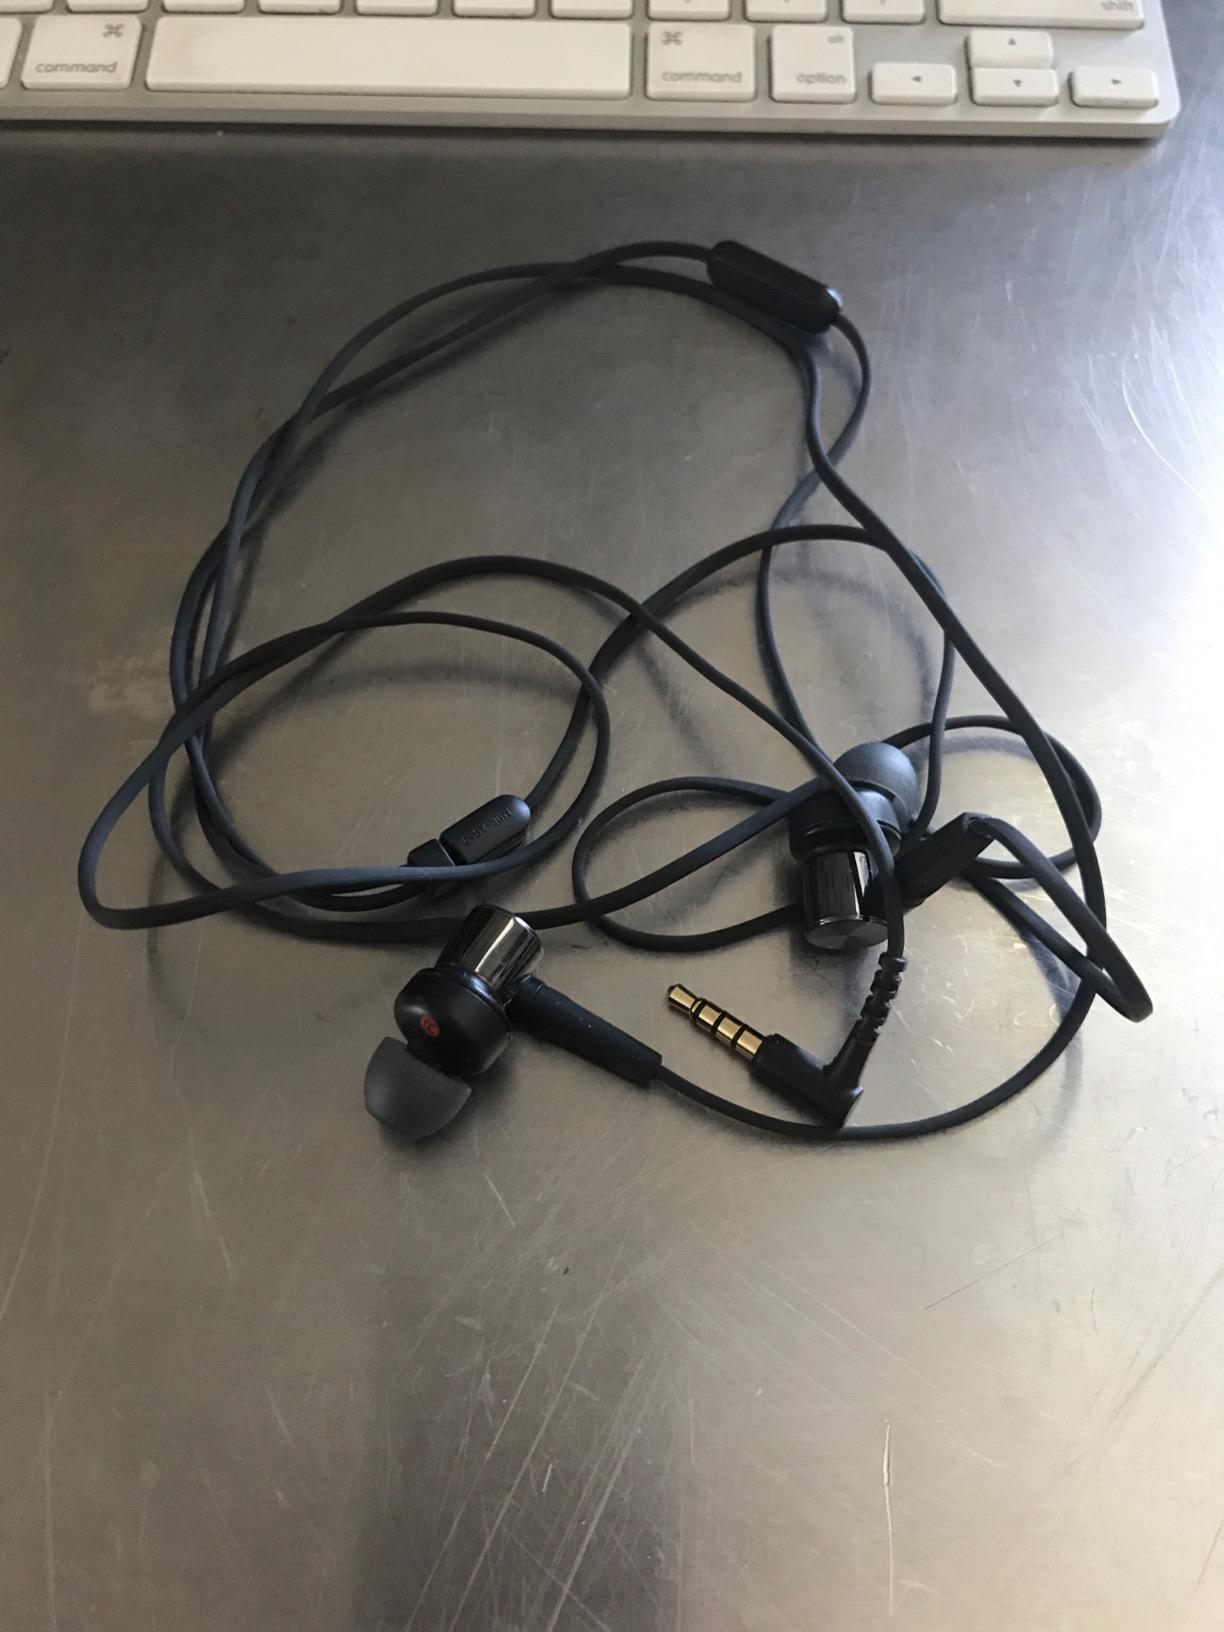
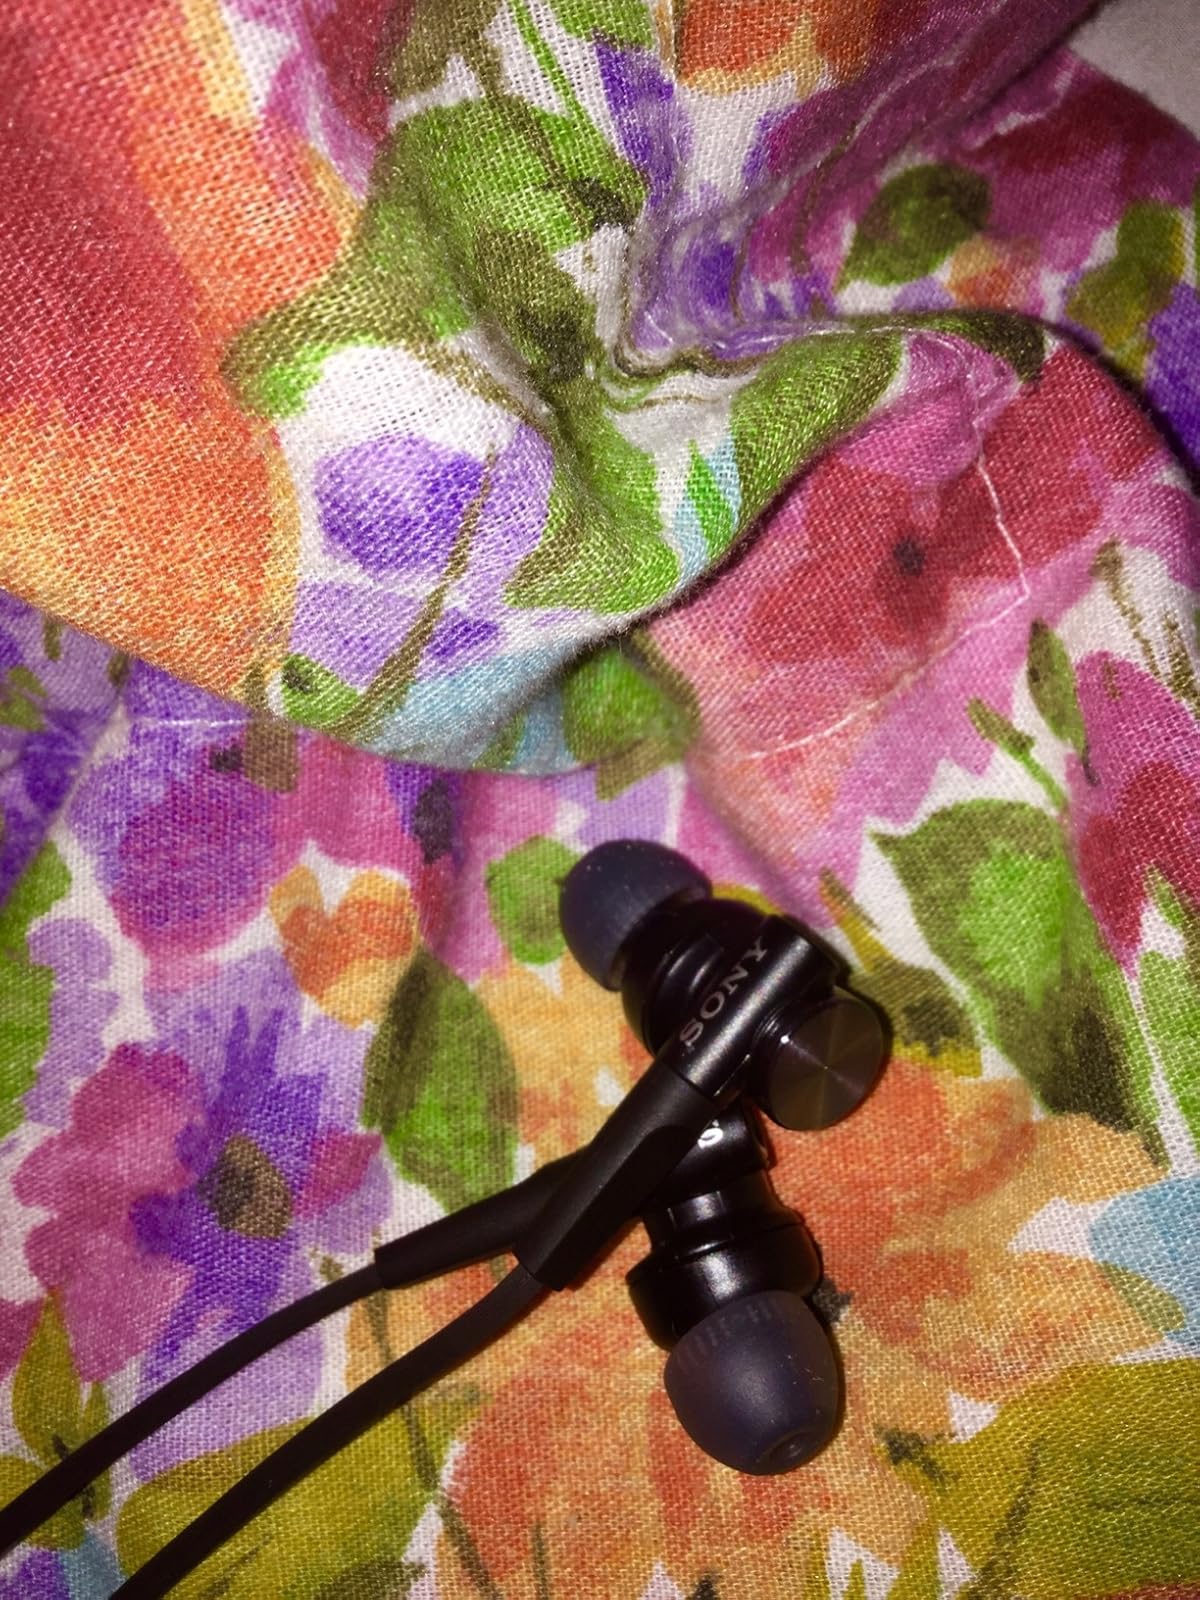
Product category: headphones
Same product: yes